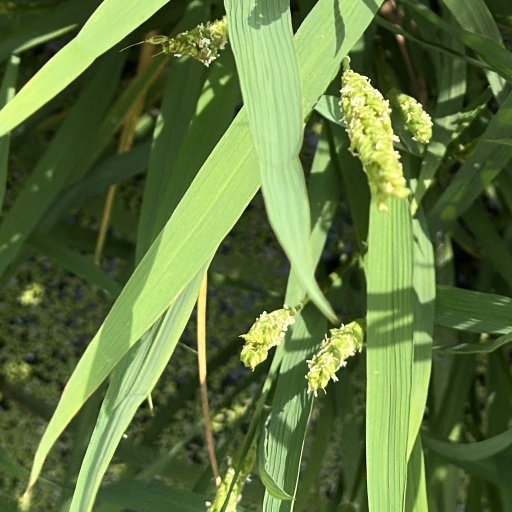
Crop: rice